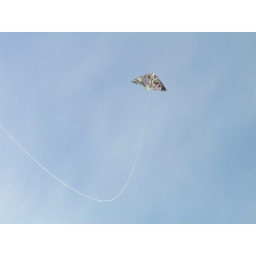
kite in the blue sky